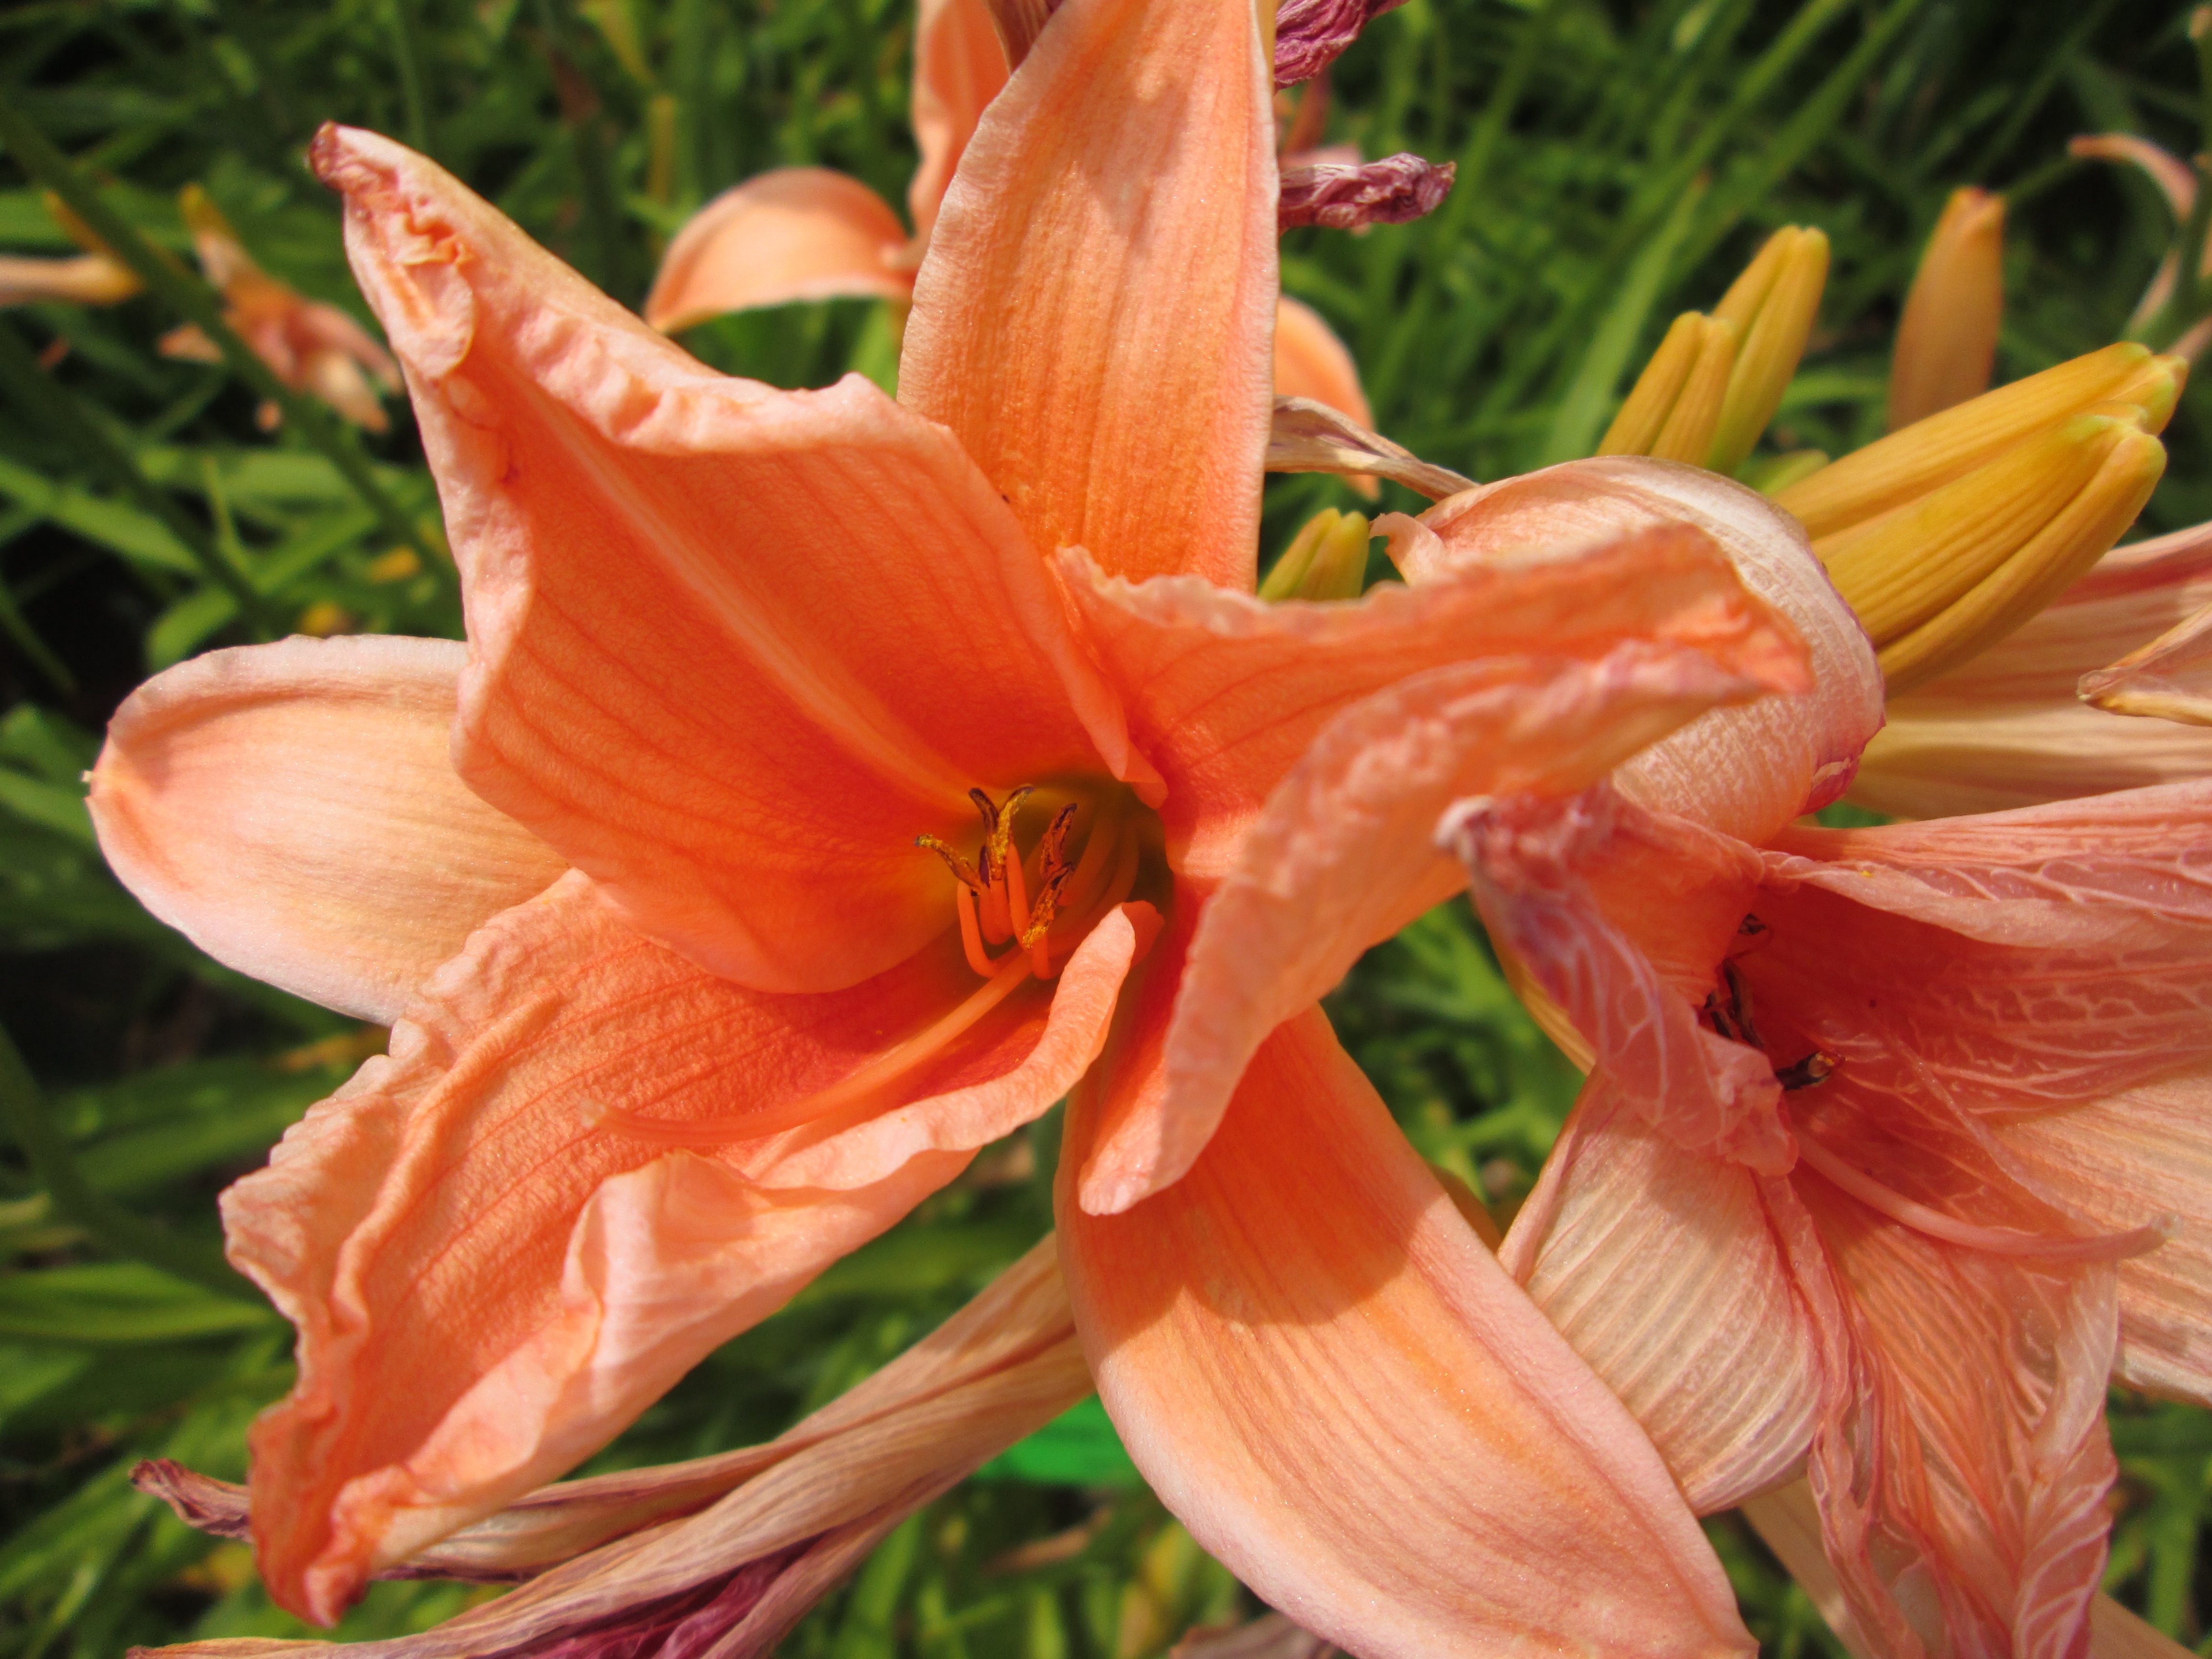
plant, flower, petal, garden, flowers, lily, daylily, flowering plant, day lilies, hippeastrum, orange lily, land plant, amaryllis belladonna